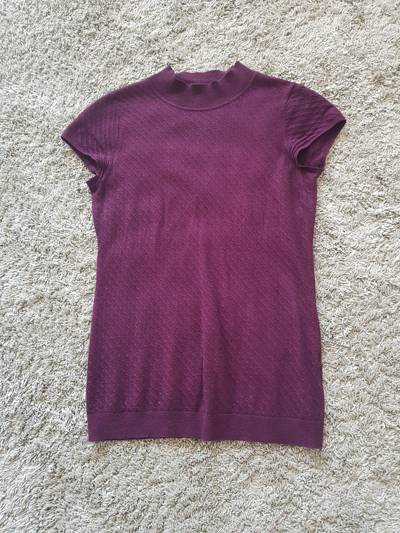
Waste category: clothes